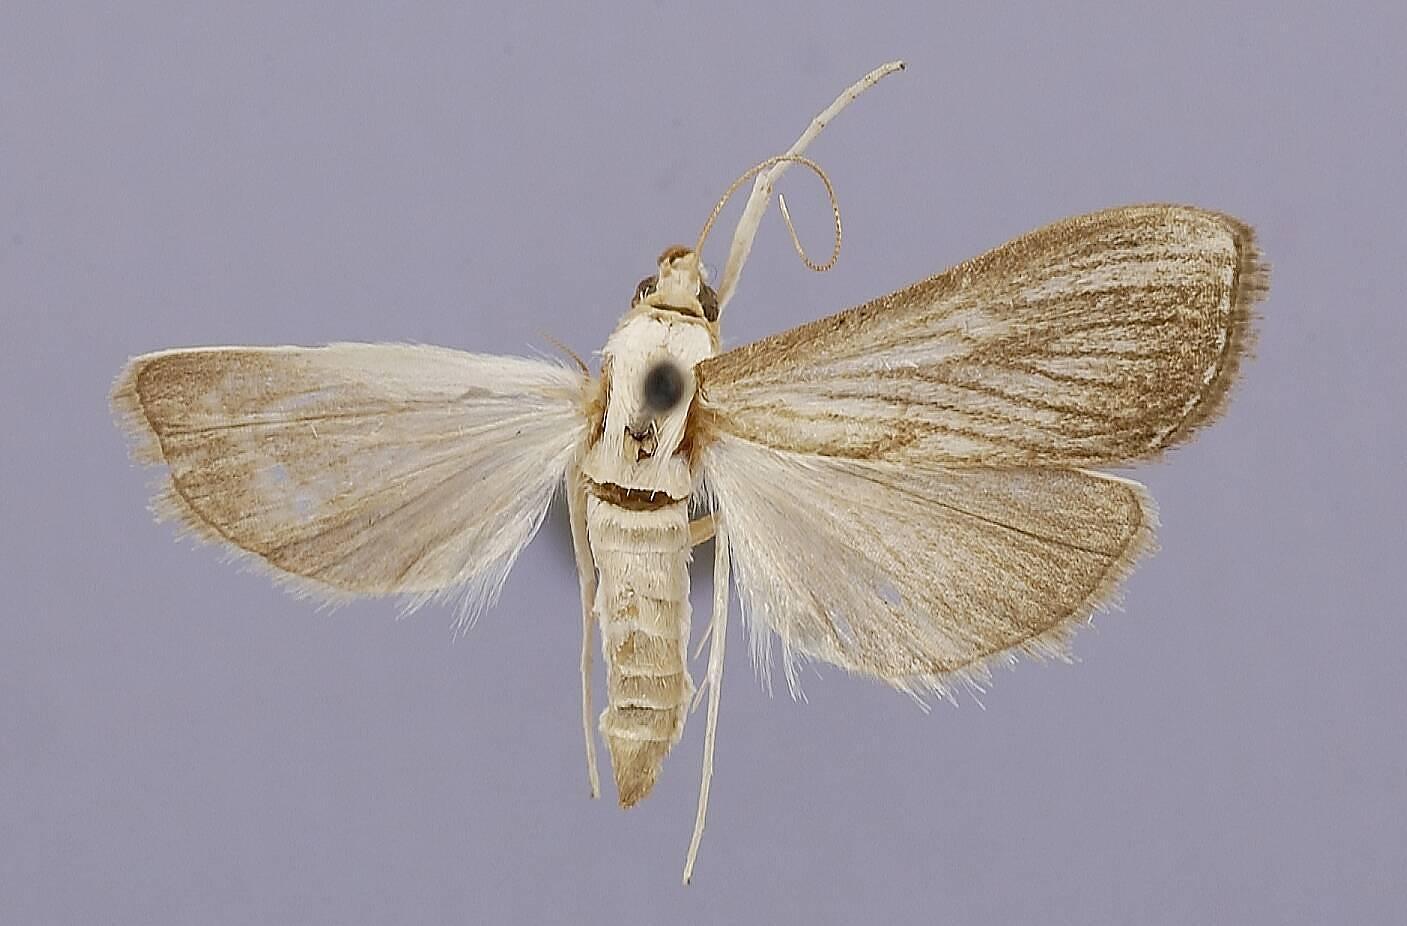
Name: Margaronia venatalis
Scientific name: Margaronia venatalis Schaus, 1920
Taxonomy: Animalia, Arthropoda, Insecta, Lepidoptera, Crambidae
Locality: Cayuga, Unknown, Guatemala